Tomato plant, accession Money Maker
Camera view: vertical (180 deg); turntable rotation: 90 degrees
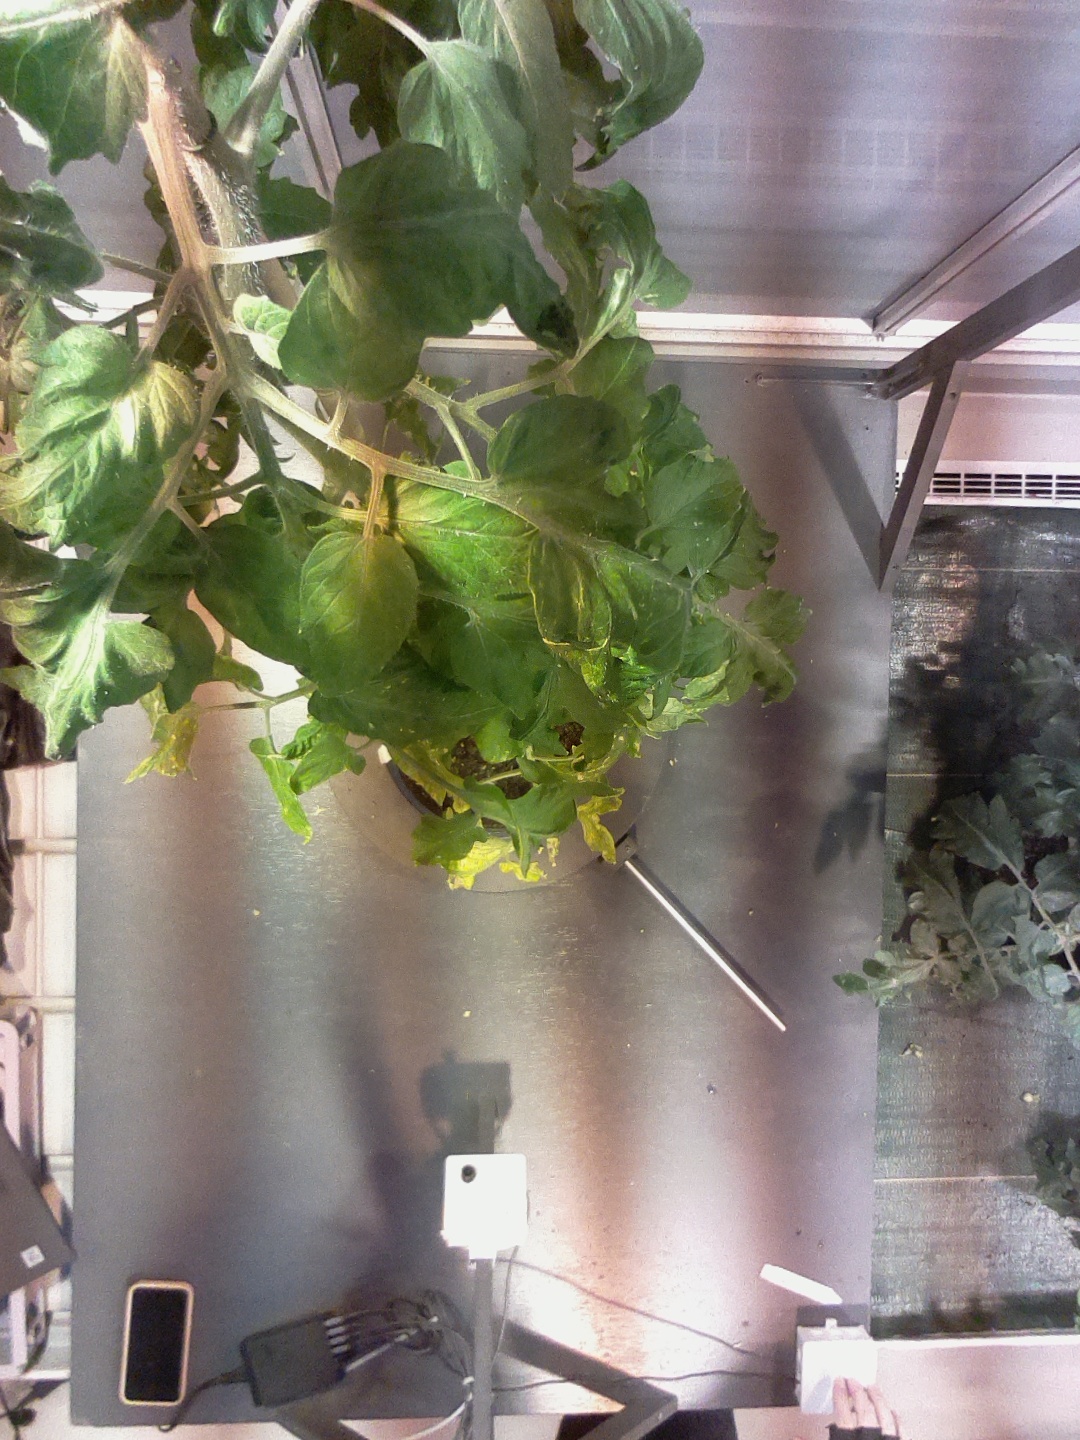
BBCH growth stage 72: 20%-30% of final fruit size